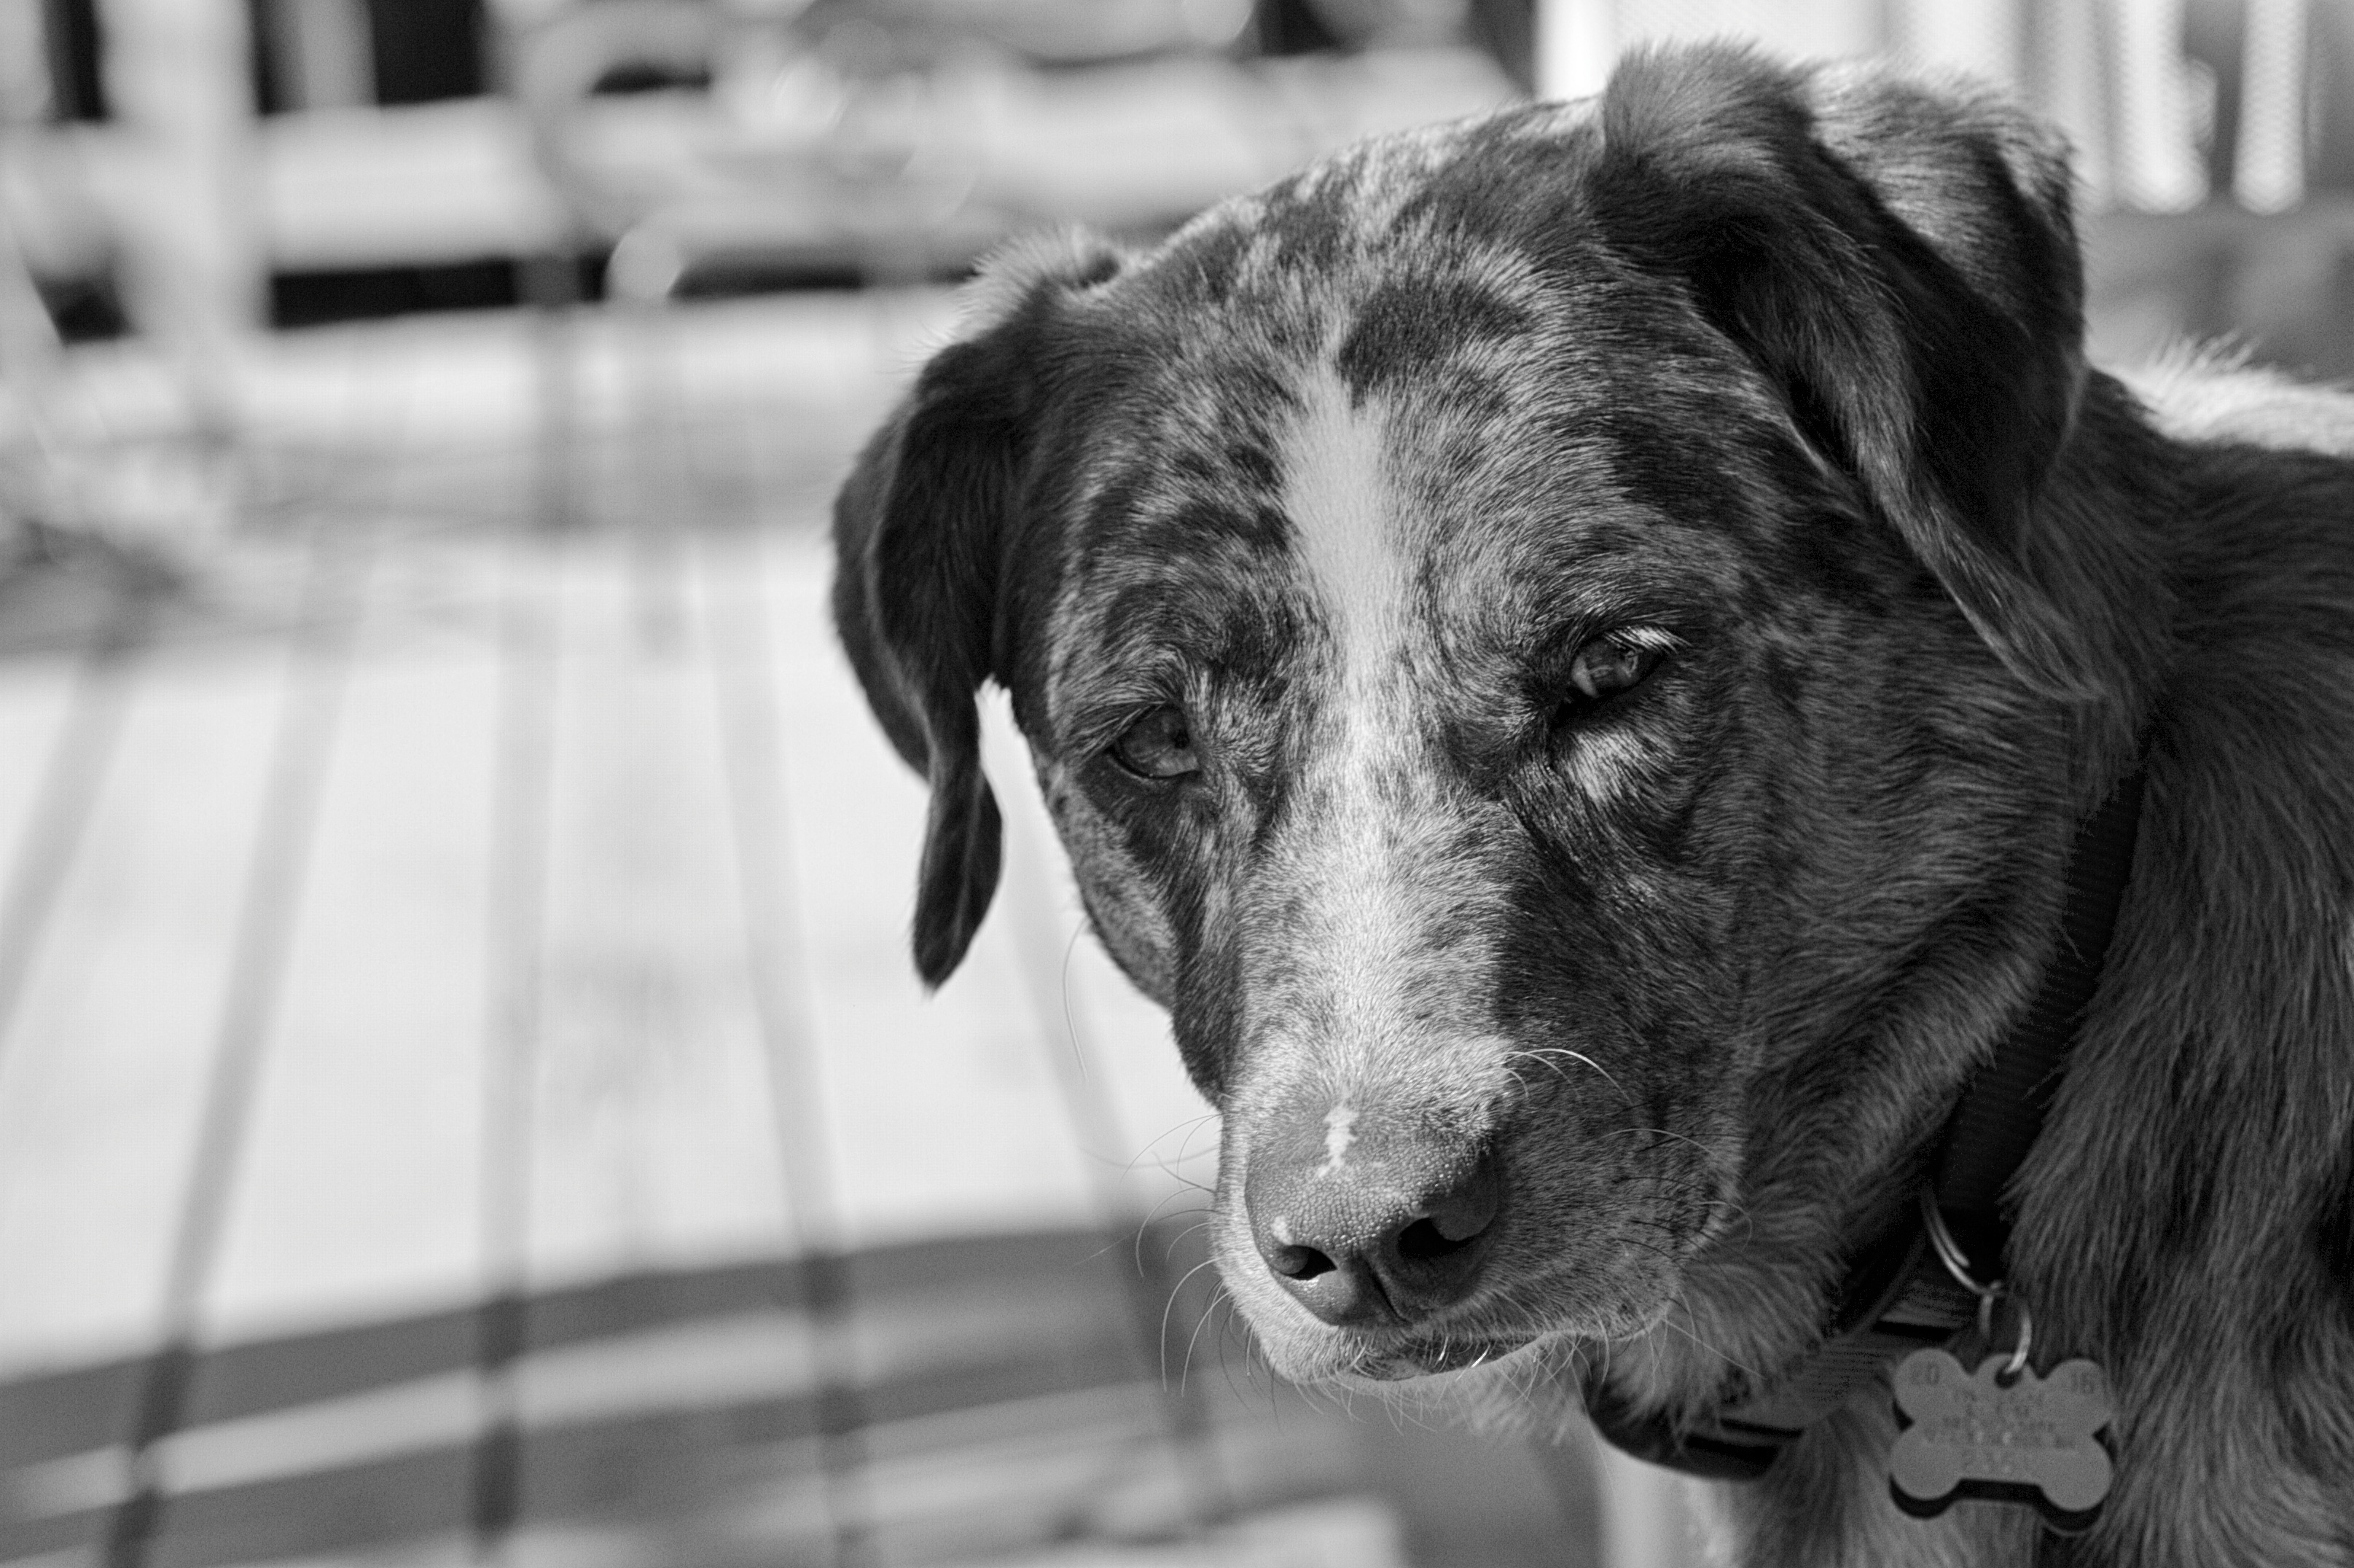
black and white, white, puppy, dog, mammal, black, monochrome, hound, bw, vertebrate, felix, animal shelter, monochrome photography, street dog, dog like mammal